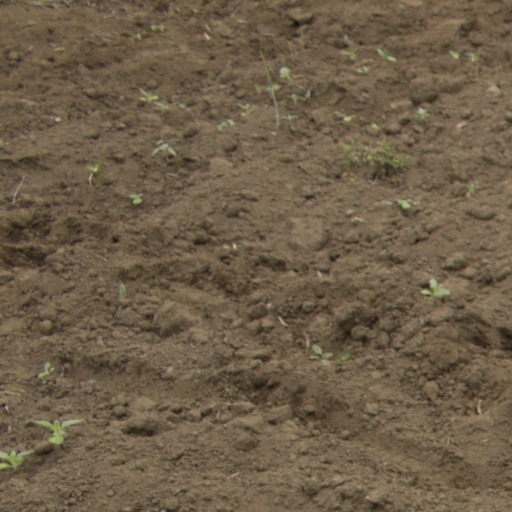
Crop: Jerusalem artichoke